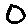
Label: 0